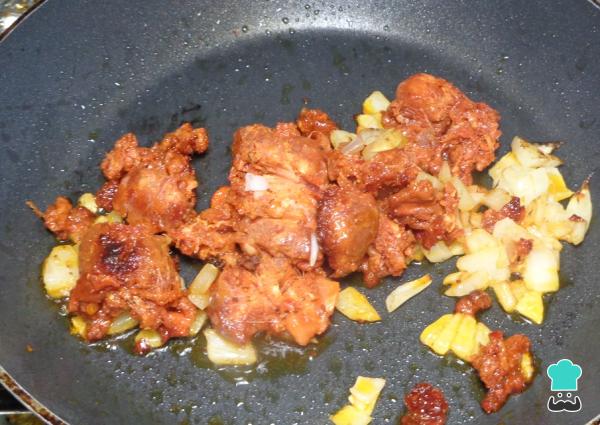
Para comenzar ponemos a freír el chorizo, en un sartén previamente calentada a fuego medio, sin agregarle aceite colocamos el chorizo, añadimos la cebolla picada y dejamos que se dore perfectamente, removiendo constantemente para que no se pegue.